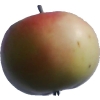
Label: Apple 11